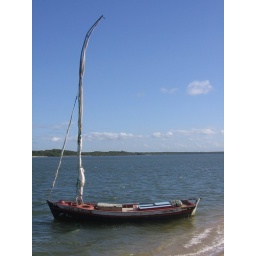
Boat sitting in the water at the start of the river at Barra do Cunhau.